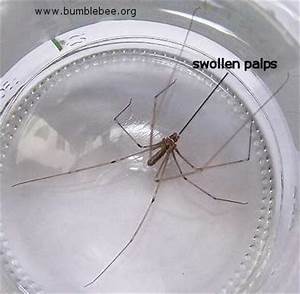
Label: spider